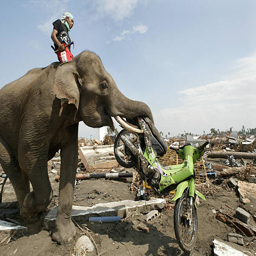
an elephant carries a motorcycle out of the debris near the coast .